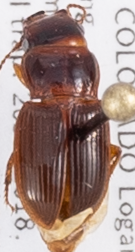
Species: Cratacanthus dubius
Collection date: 2018-06-28
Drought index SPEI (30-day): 0.04
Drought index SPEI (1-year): -0.36
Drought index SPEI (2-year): -0.39